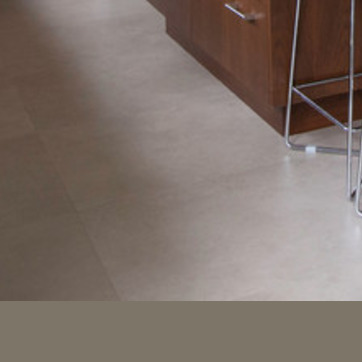
Material: tile